Boston Uprising

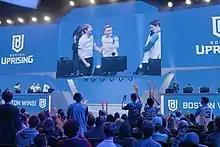
Boston Uprising on stage in 2019

Boston went through major roster changes prior to the 2019 season, including the departure of analyst Mohid "MrBleeple" Asjid and the addition of Jordan "Gunba" Graham. Among other signings, the team picked up tank player Cameron "Fusions" Bosworth, who had recently performed well at the 2018 Overwatch World Cup. Additionally, the Uprising transferred Striker to the San Francisco Shock and tank Noh "Gamsu" Young-jin to the Shanghai Dragons. Throughout the entire 2019 season, the Uprising went without a head coach. Through the first half of the season, the Uprising posted a middling 7–7 record. However, in the second half of the season, they only picked up a single win, finishing regular season in 19th place with an 8–20 record.